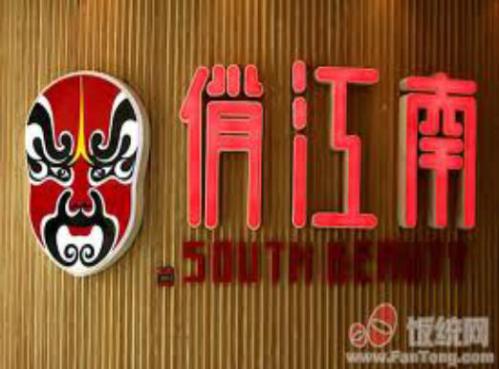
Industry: Others